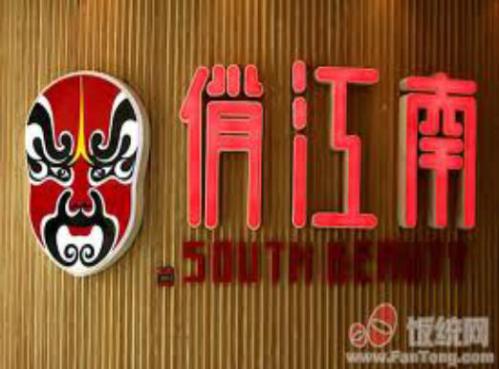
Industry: Others